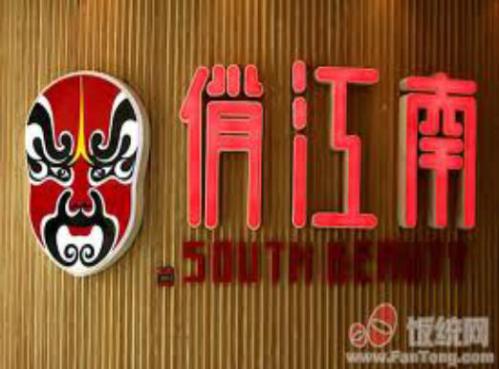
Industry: Others